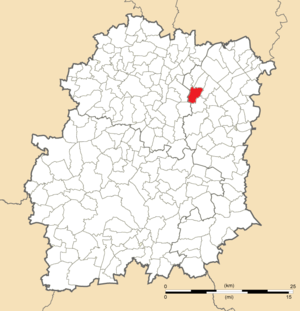
Carte de position de Fleury-Mérogis en Essonne (91)
Fleury-Mérogis est une commune française située à vingt-six kilomètres au sud de Paris dans le département de l'Essonne en région Île-de-France. Elle est notamment connue pour sa maison d'arrêt, qui est l'une des plus grandes prisons d'Europe.